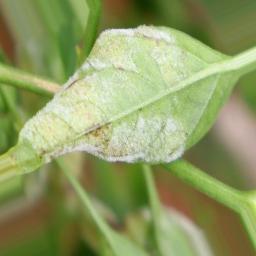
Label: powdery mildew